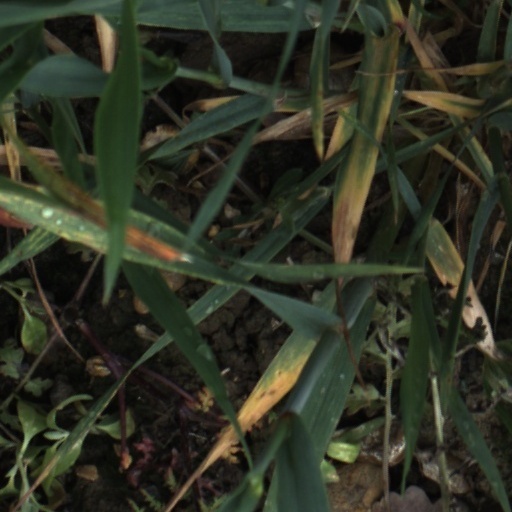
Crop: wheat